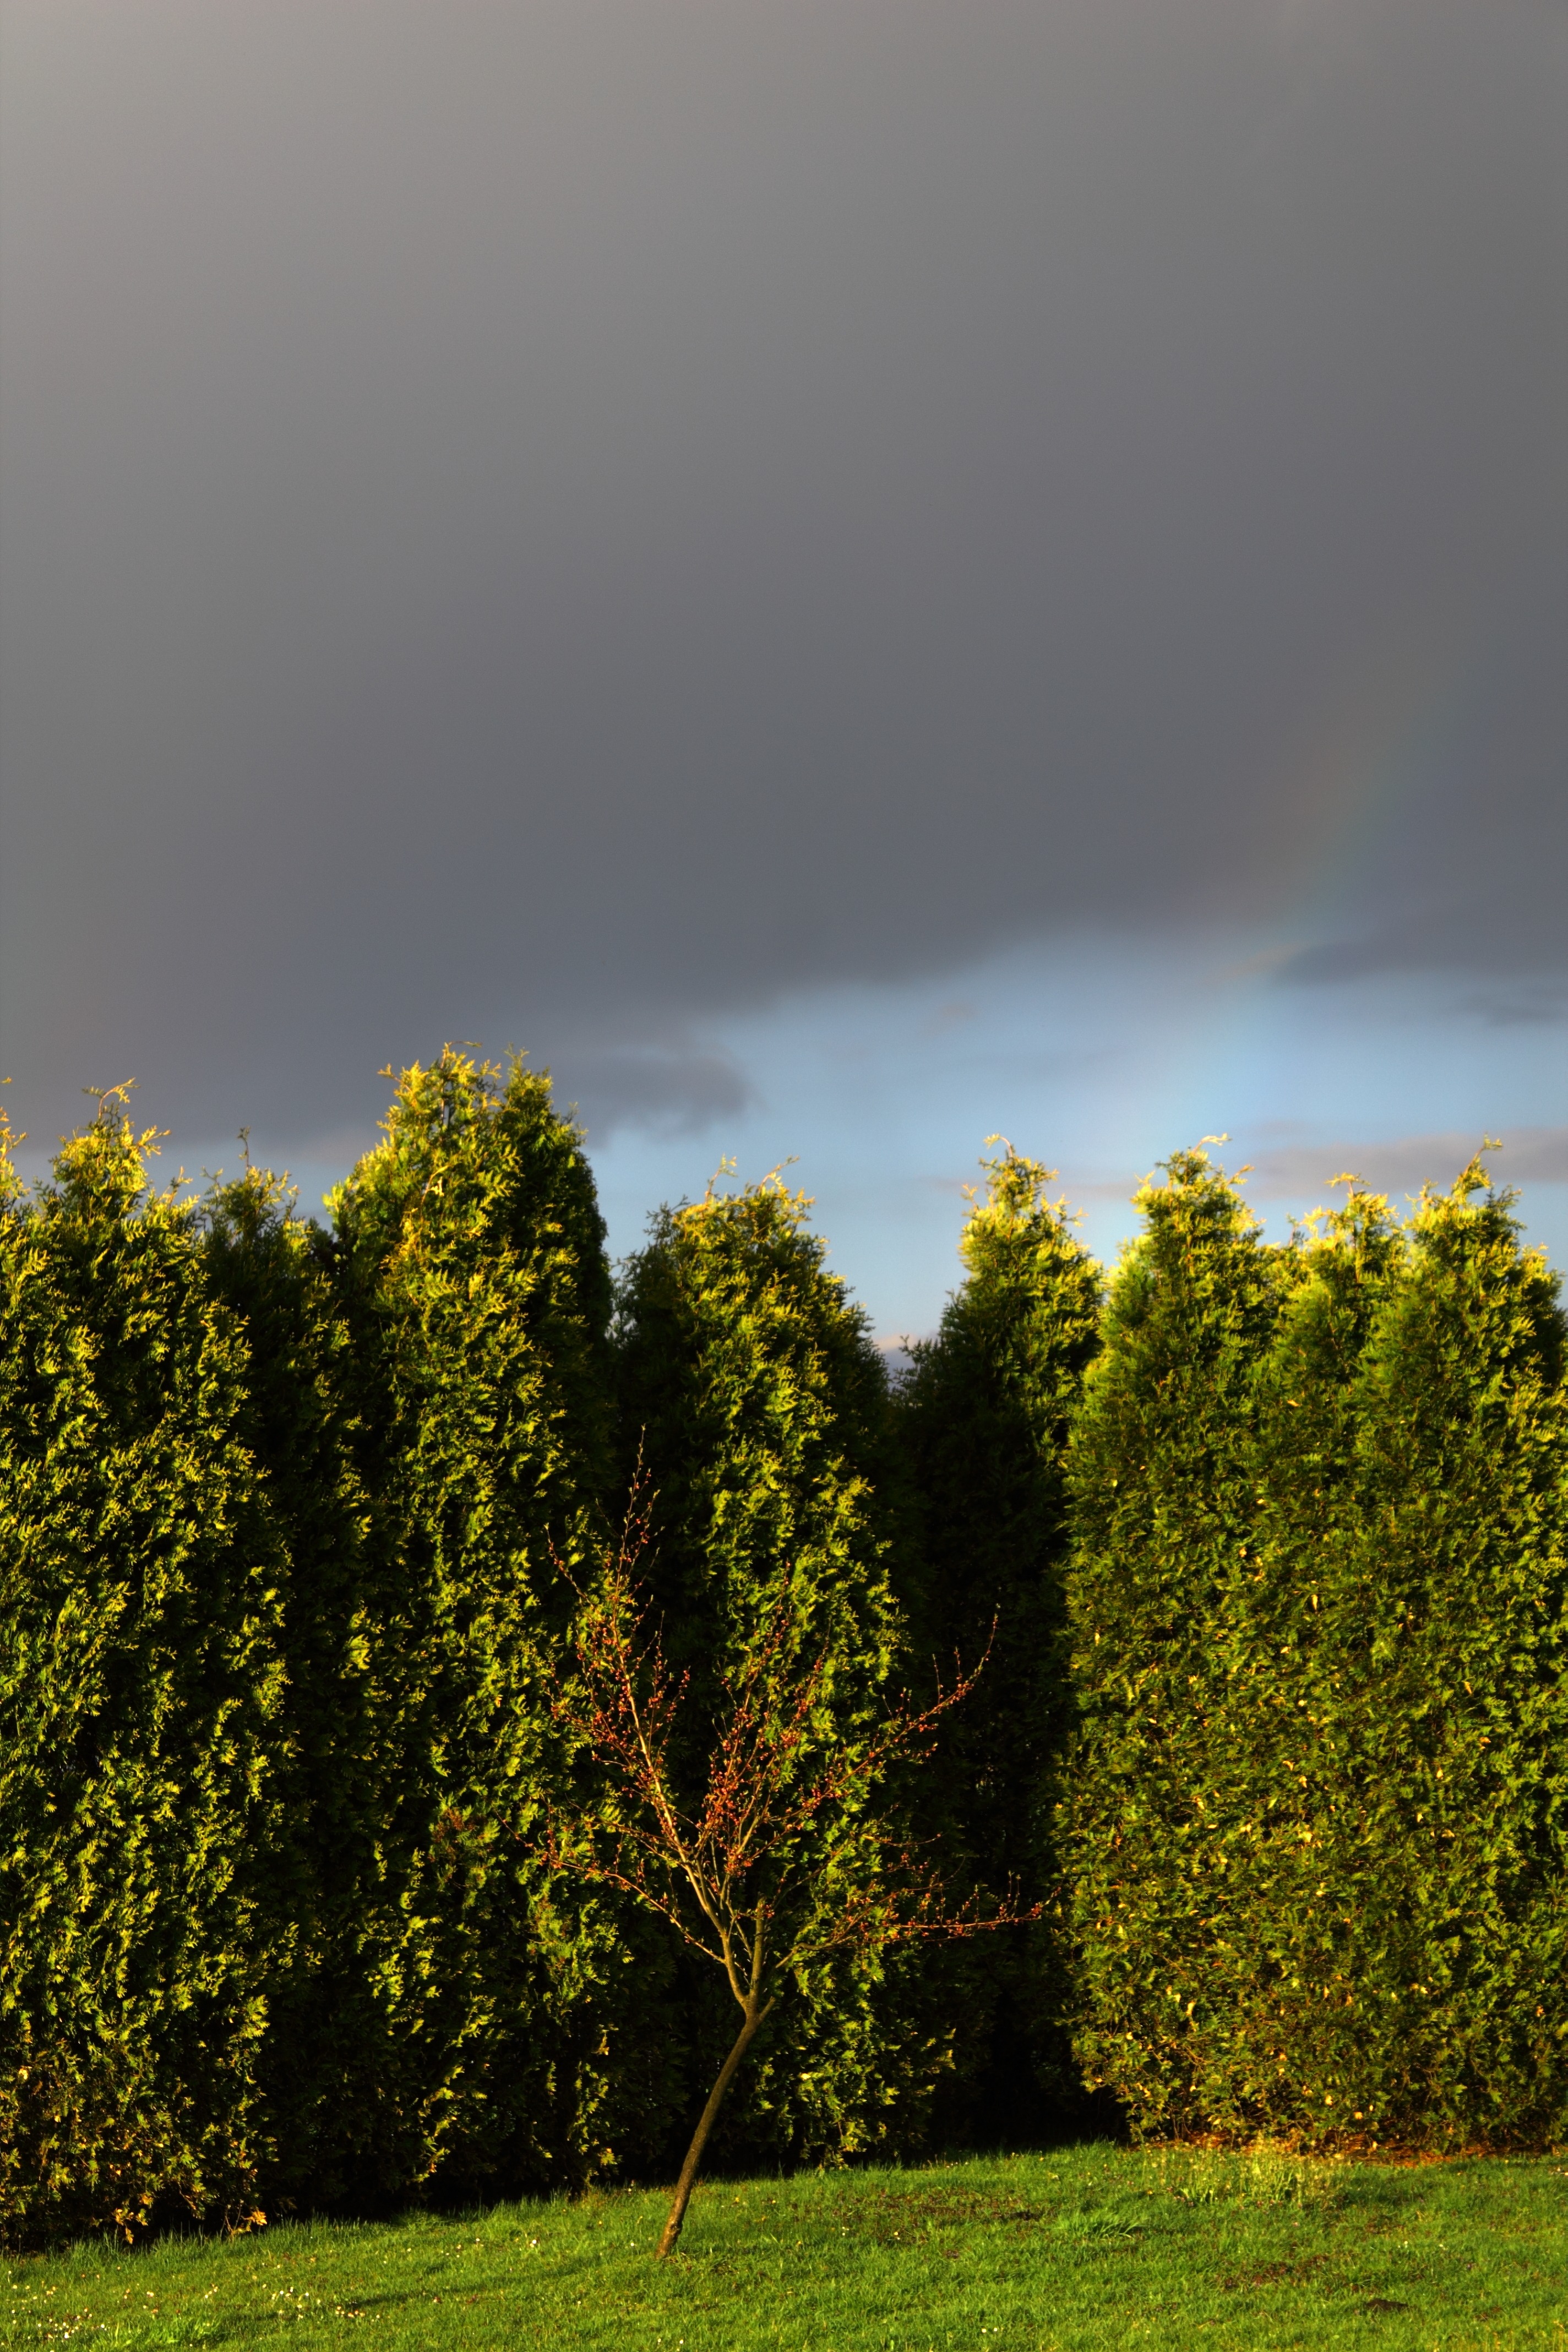
screen, landscape, tree, nature, forest, grass, cloud, plant, sky, field, lawn, meadow, sunlight, morning, leaf, hill, flower, view, dark, green, reflection, autumn, garden, trees, clouds, the background, dark clouds, rural area, after the rain, atmospheric phenomenon, woody plant